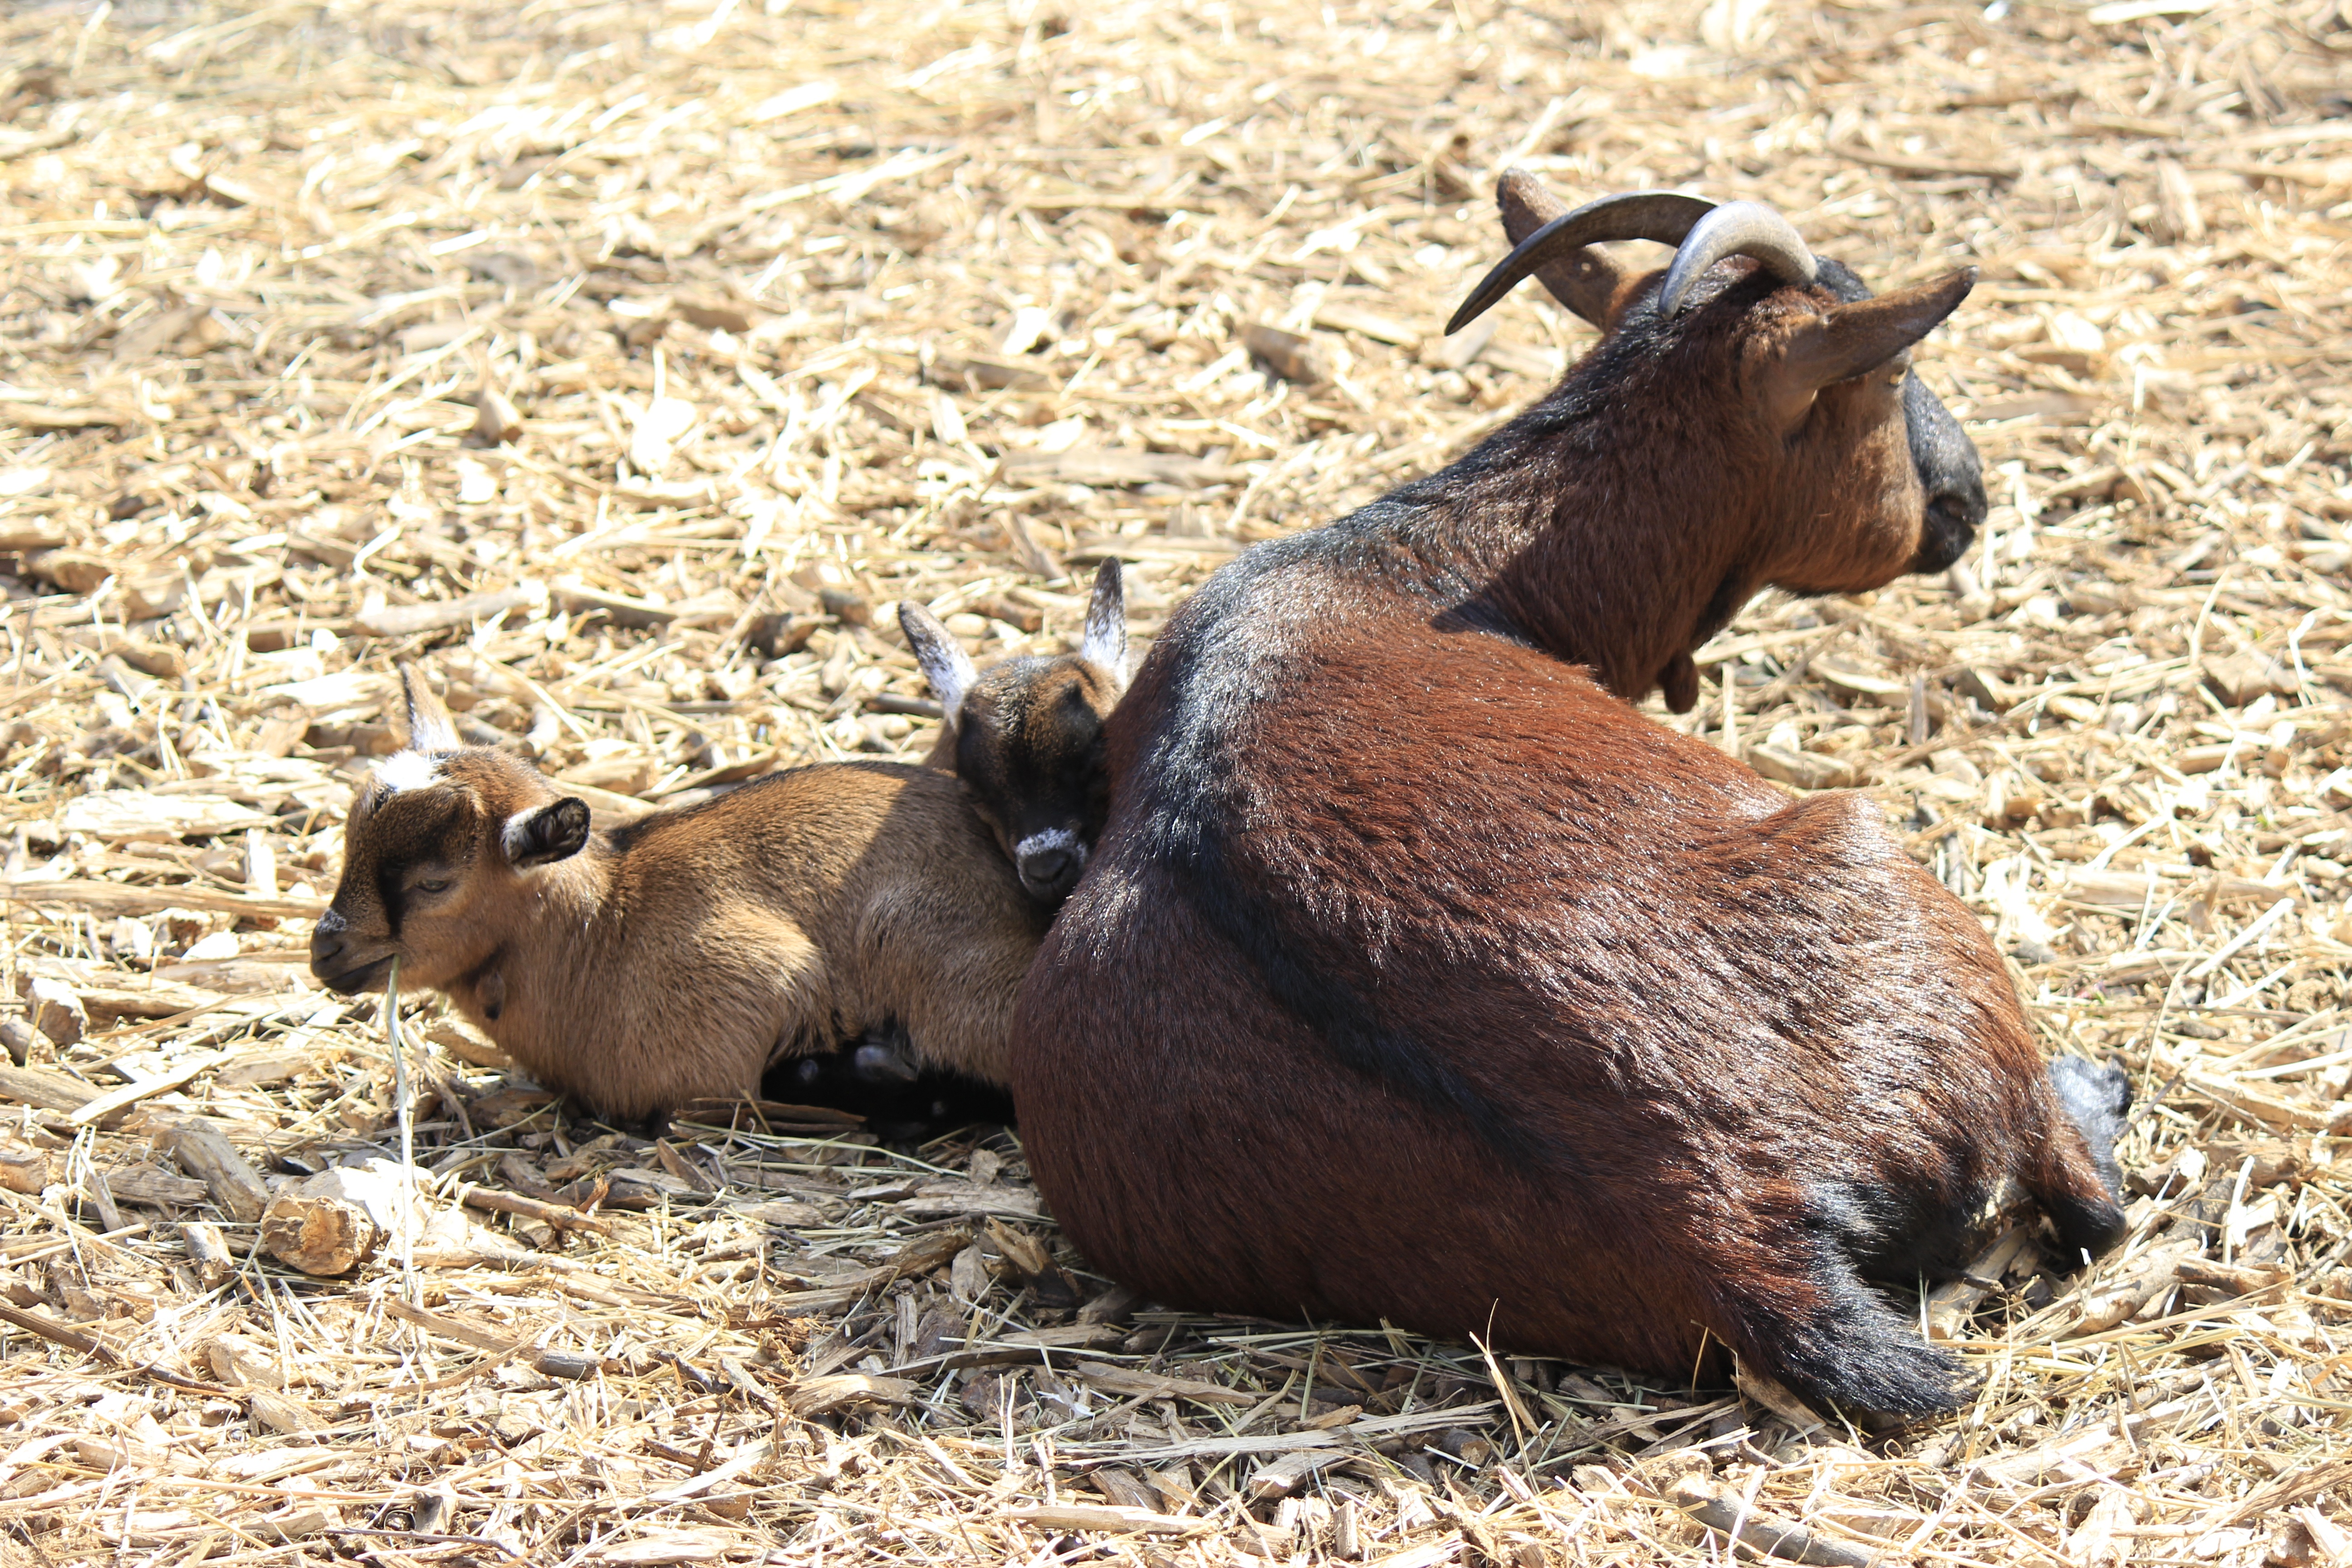
wildlife, goat, zoo, cattle, mammal, fauna, goats, vertebrate